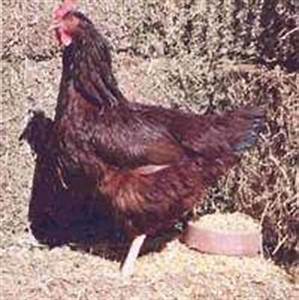
Label: gallina